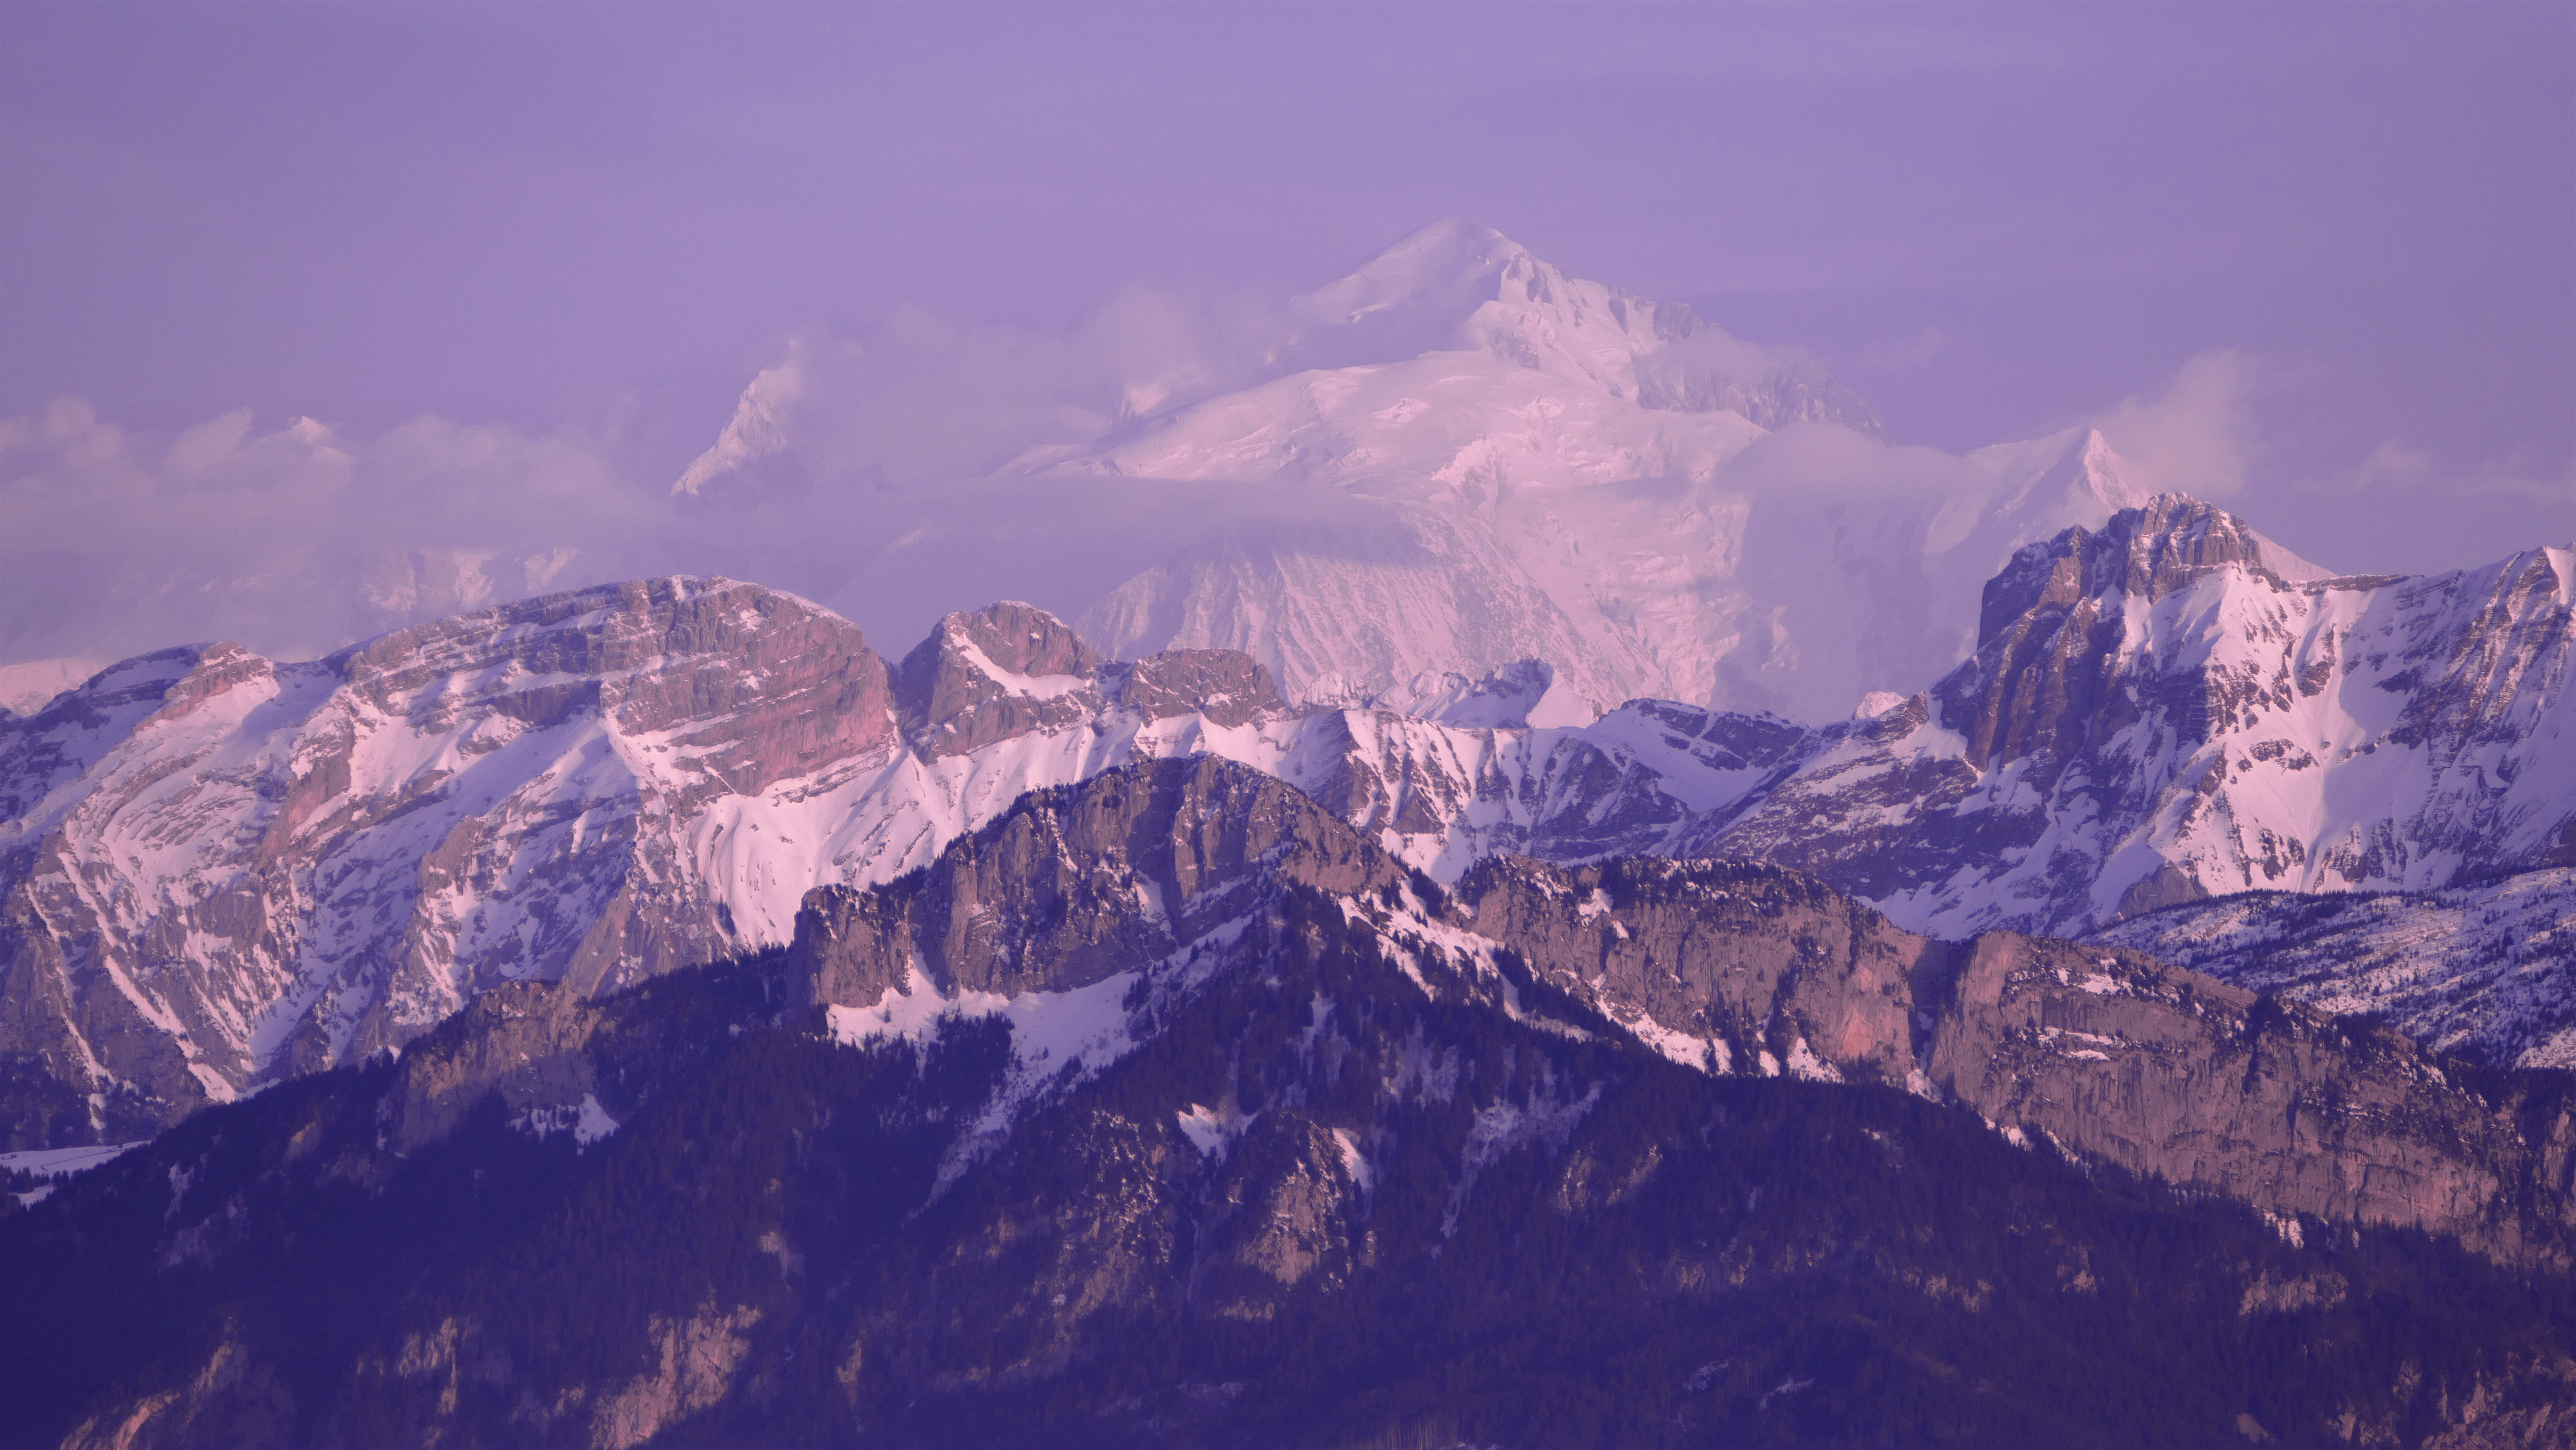
mountain, snow, cloud, sunrise, purple, dawn, mountain range, panorama, weather, ridge, summit, alps, plateau, landform, geographical feature, atmospheric phenomenon, mountainous landforms